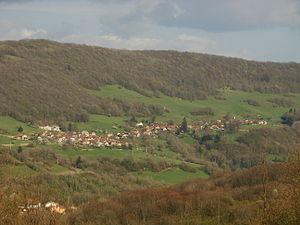
Vue de Cleyzieu
Cleyzieu est une commune française, située dans le département de l'Ain en région Auvergne-Rhône-Alpes.